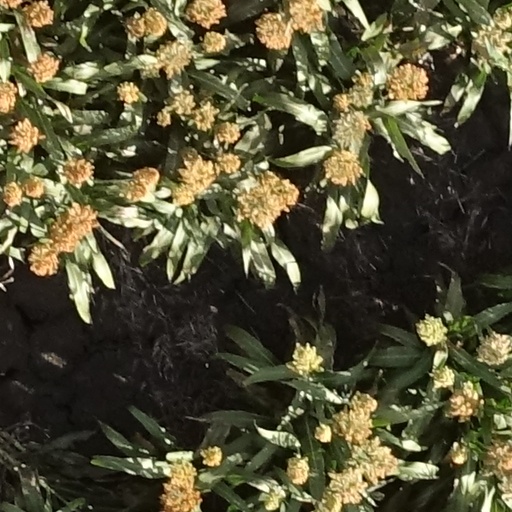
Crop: sorghum